2008 Italian Grand Prix

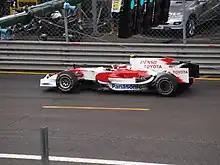
Timo Glock was fastest in the third session of practice

Three practice sessions were held before the race: the first was held on Friday morning and the second on Friday afternoon. Both sessions lasted 90 minutes. The third session was held on Saturday morning and lasted an hour. All three sessions were affected by rain, with only the second giving teams any chance to run dry-weather tyres. Adrian Sutil was quickest with a time of 1:32.842 in the first session, more than half a second quicker than the next fastest drivers Rubens Barrichello and Giancarlo Fisichella. Timo Glock was the next quickest, almost four seconds behind Sutil. Conditions were so poor that six drivers, including both McLarens, failed to set times. The session was stopped four minutes early, though by that time no cars had entered the track for at least ten minutes. The track dried out in the second session; Räikkönen adapted best to the changed conditions with a lap of 1:23.861, significantly quicker than his morning time. Kubica was the next fastest, with his BMW teammate Heidfeld in third. Hamilton, Nico Rosberg and Massa rounded out the top six. Glock was fastest in the final session with a time of 1:35.464, followed by Sebastian Vettel, Rosberg, Jarno Trulli, Kazuki Nakajima and Heidfeld. Hamilton only completed eight laps, and finished last with a time almost 11 seconds behind Glock.